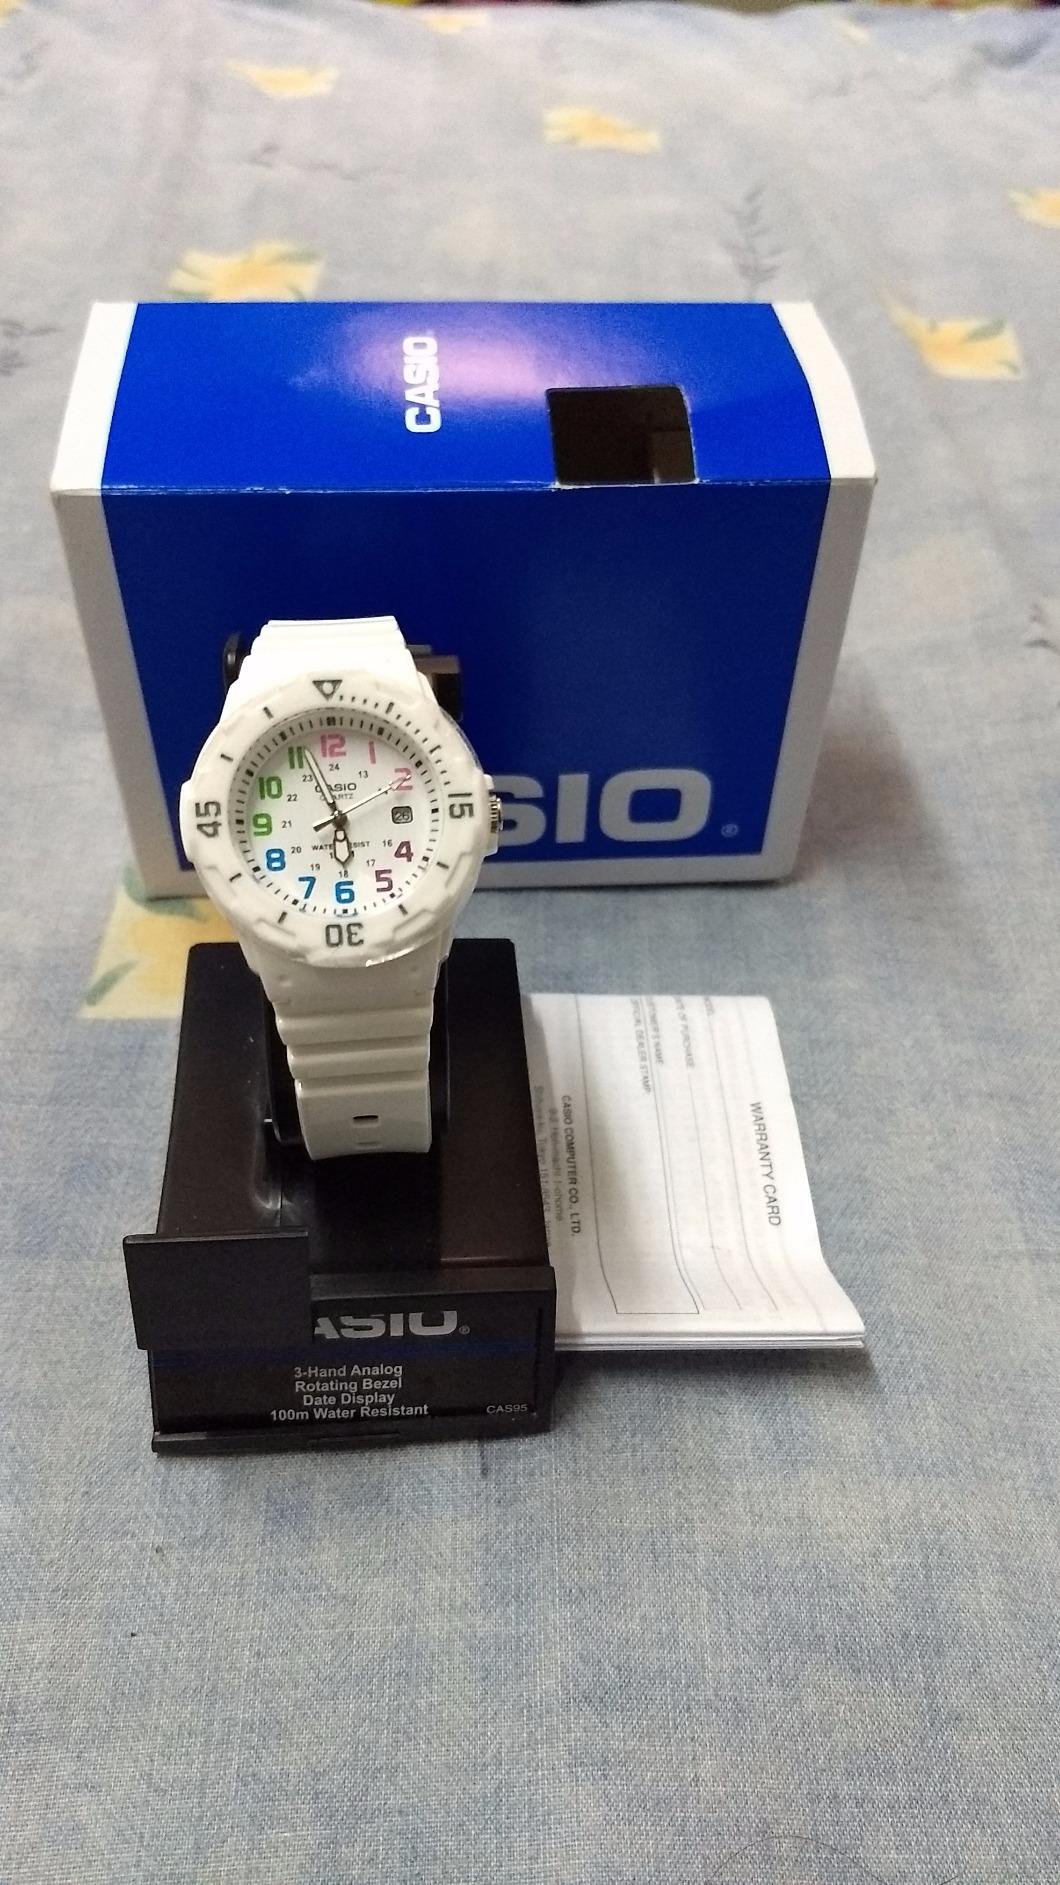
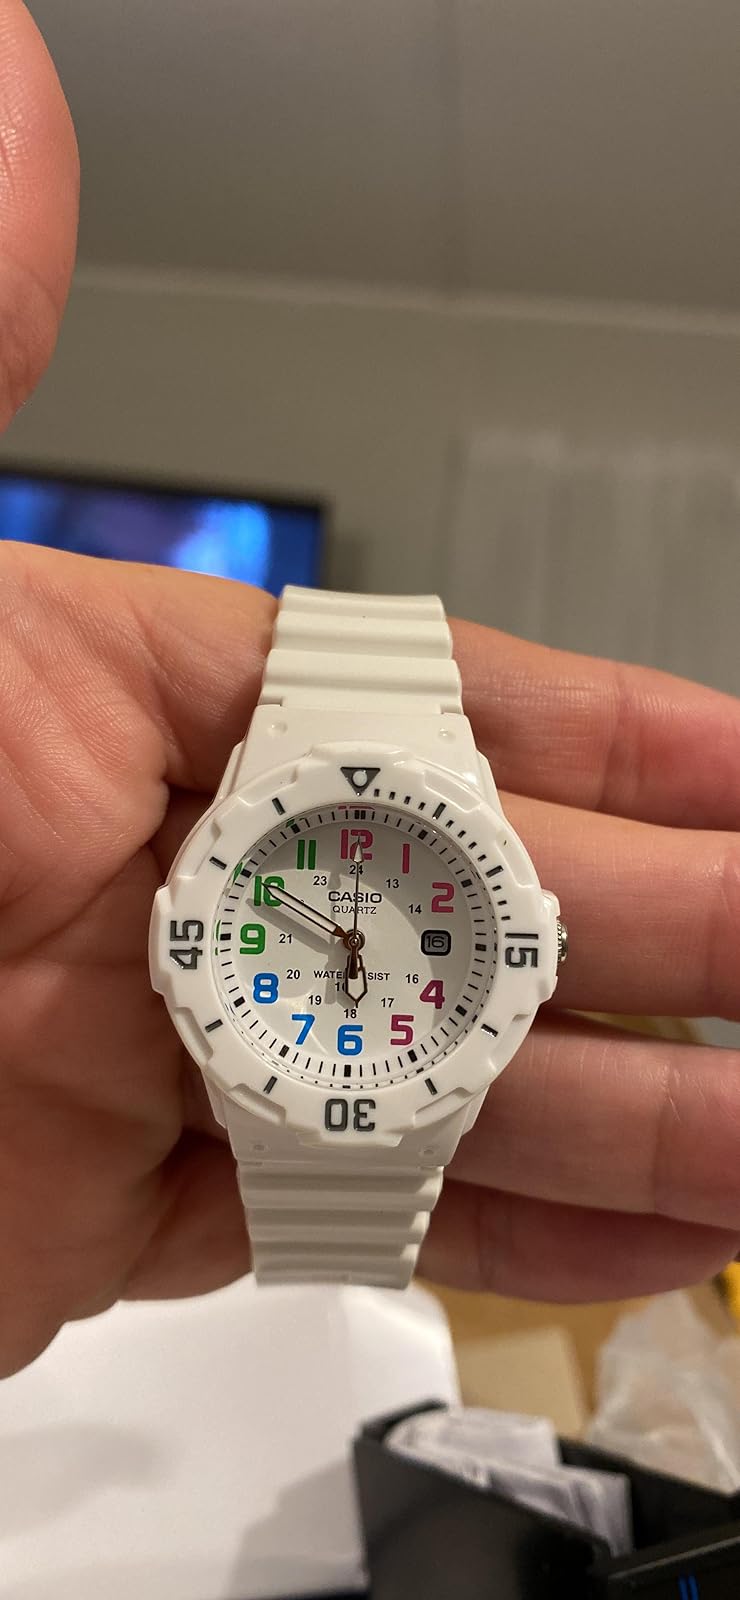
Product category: accessories_watch
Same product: yes